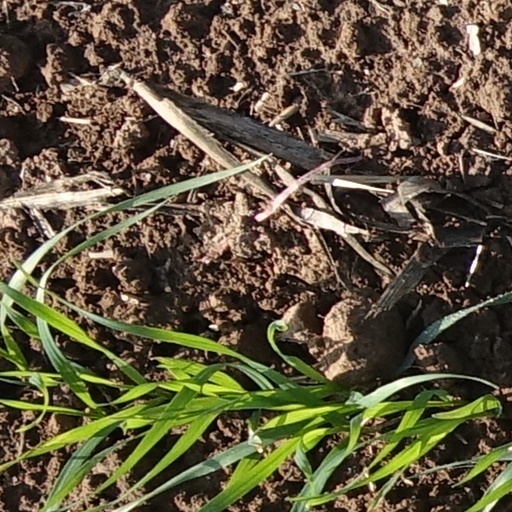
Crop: wheat